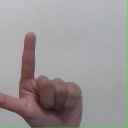
अक्षर: ल